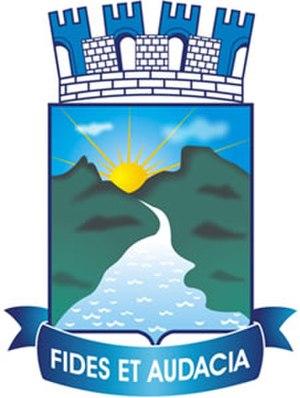
Monteiro est une ville brésilienne du sud de l'État de la Paraíba.